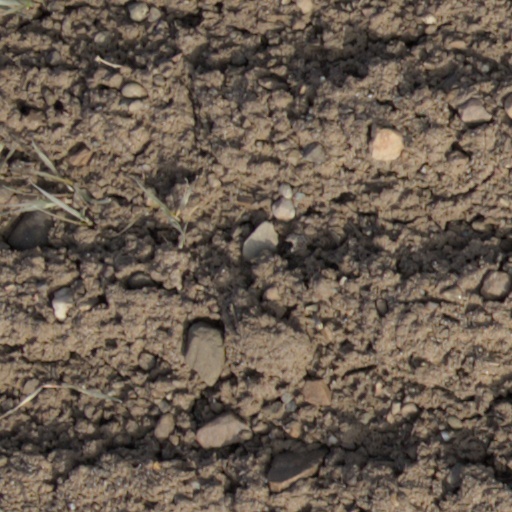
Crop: wheat